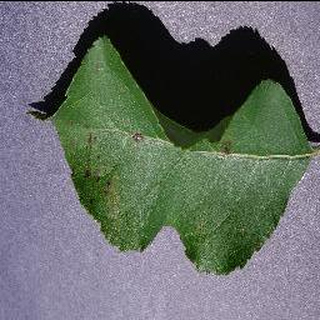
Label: apple_apple_scab